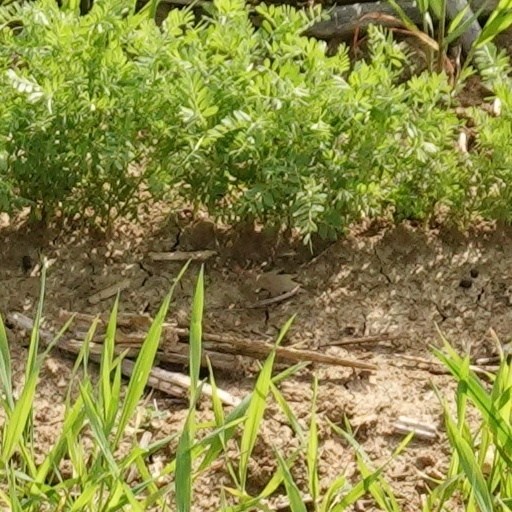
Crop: wheat